Toxic megacolon

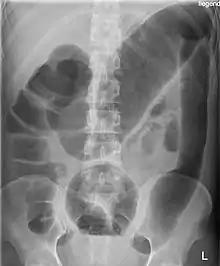

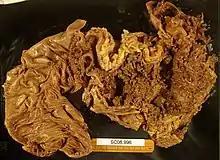
A pathological specimen showing toxic megacolon

The pathological process involves inflammation and damage to the colonic wall with unknown toxins breaking down the protective mucosal barrier and exposing the muscularis propria. There is relative destruction of the ganglion cells and swelling of the nerve fibers in the myenteric plexus, with concomitant damage to the colonic musculature. This results in almost complete paralysis of the diseased segment of the colon with loss of smooth muscle substance, tone and motility. This can lead to further complications as pressure builds up in the colon due to relative fecal stasis including sepsis, intestinal hemorrhage or free perforation and spontaneous decompression.